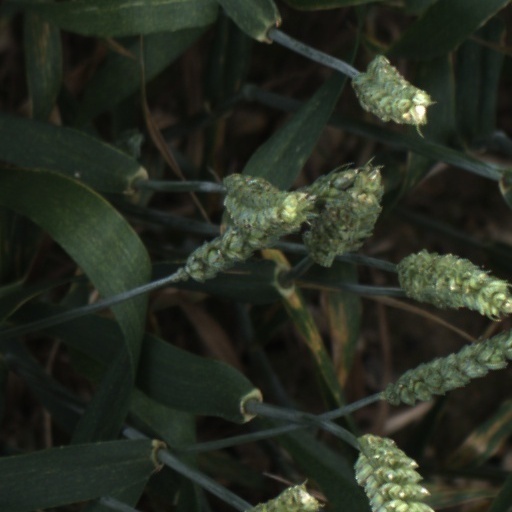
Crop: wheat